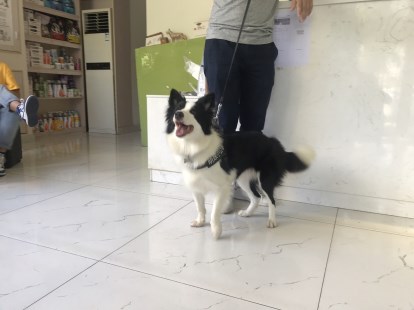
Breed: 2594-n000109-Border_collie